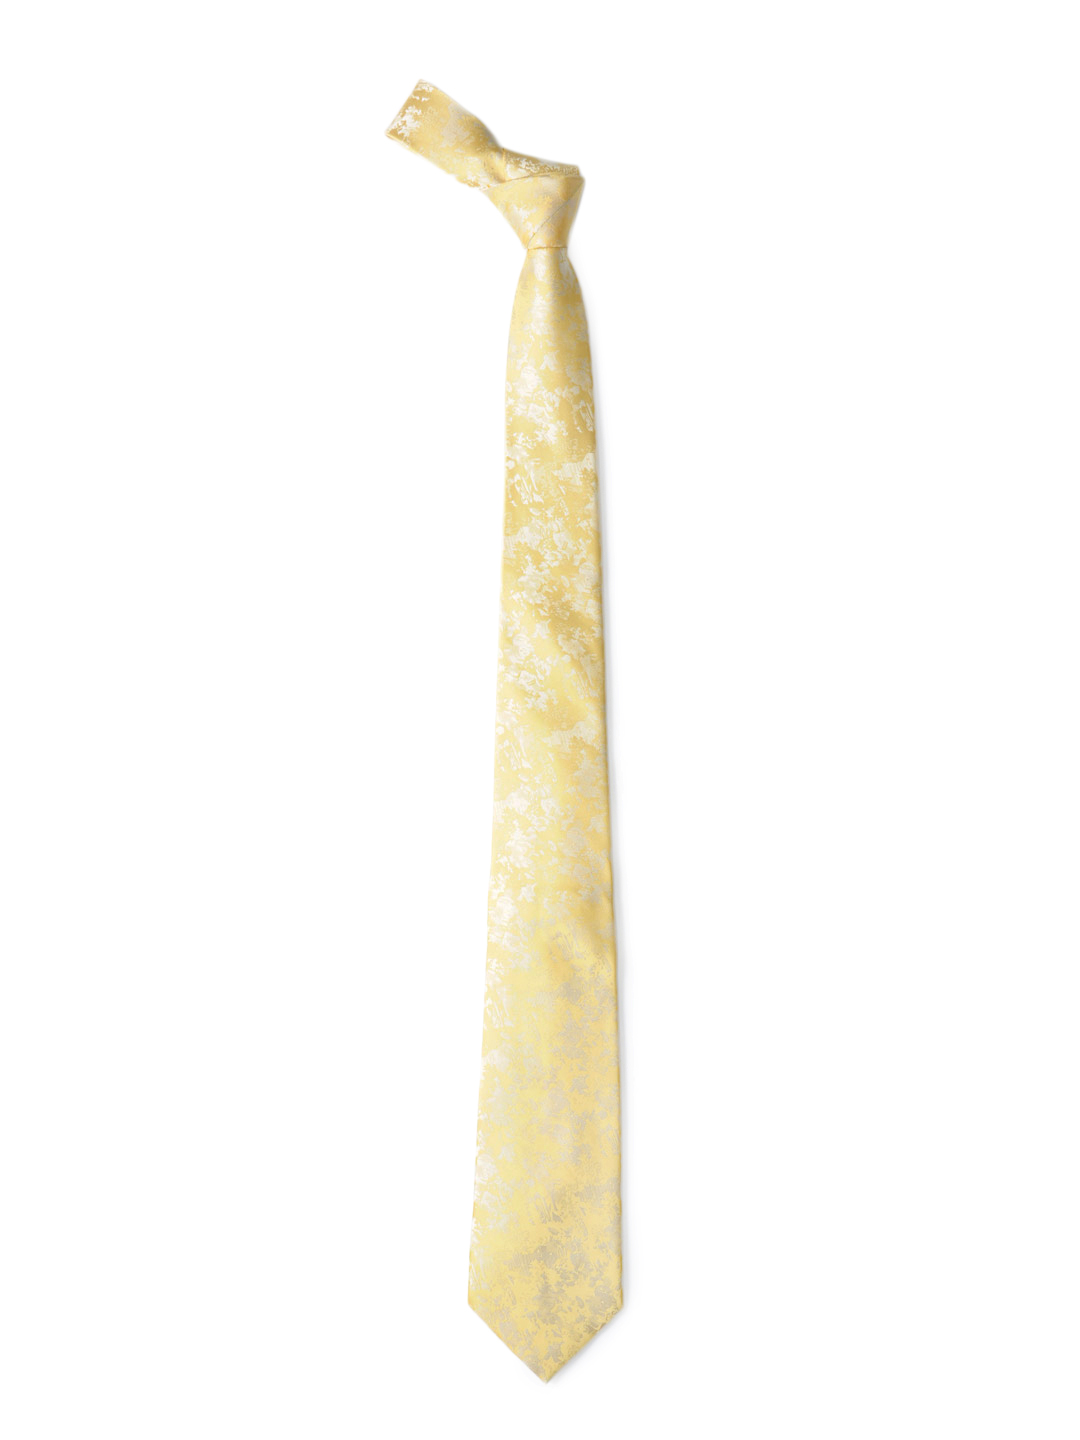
Hakashi Men Yellow Tie
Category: Accessories / Ties / Ties
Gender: Men
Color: Yellow
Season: Summer 2012
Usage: Casual